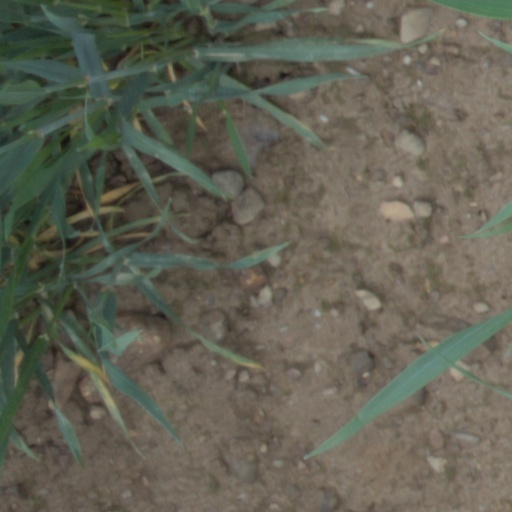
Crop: wheat